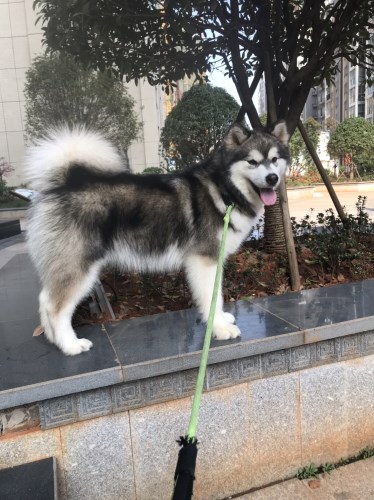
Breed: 1324-n000004-malamute